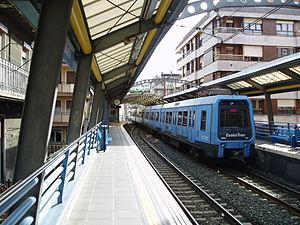
La gare de Pasaia est une gare ferroviaire située dans la commune basque de Pasaia. Elle appartient au réseau ferroviaire à voie métrique Euskotren Trena et est située à environ 100 mètres au sud de la gare ADIF de Pasaia.